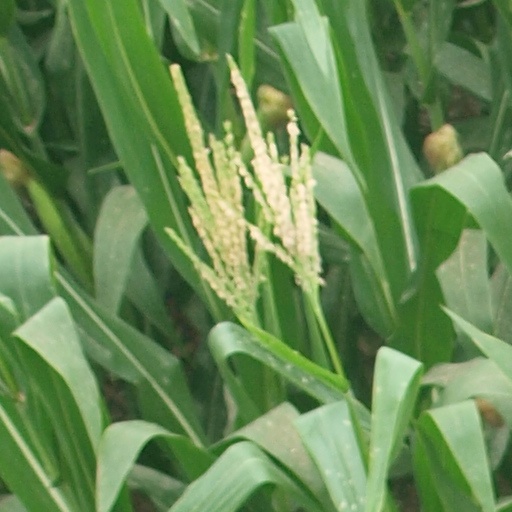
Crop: maize; corn